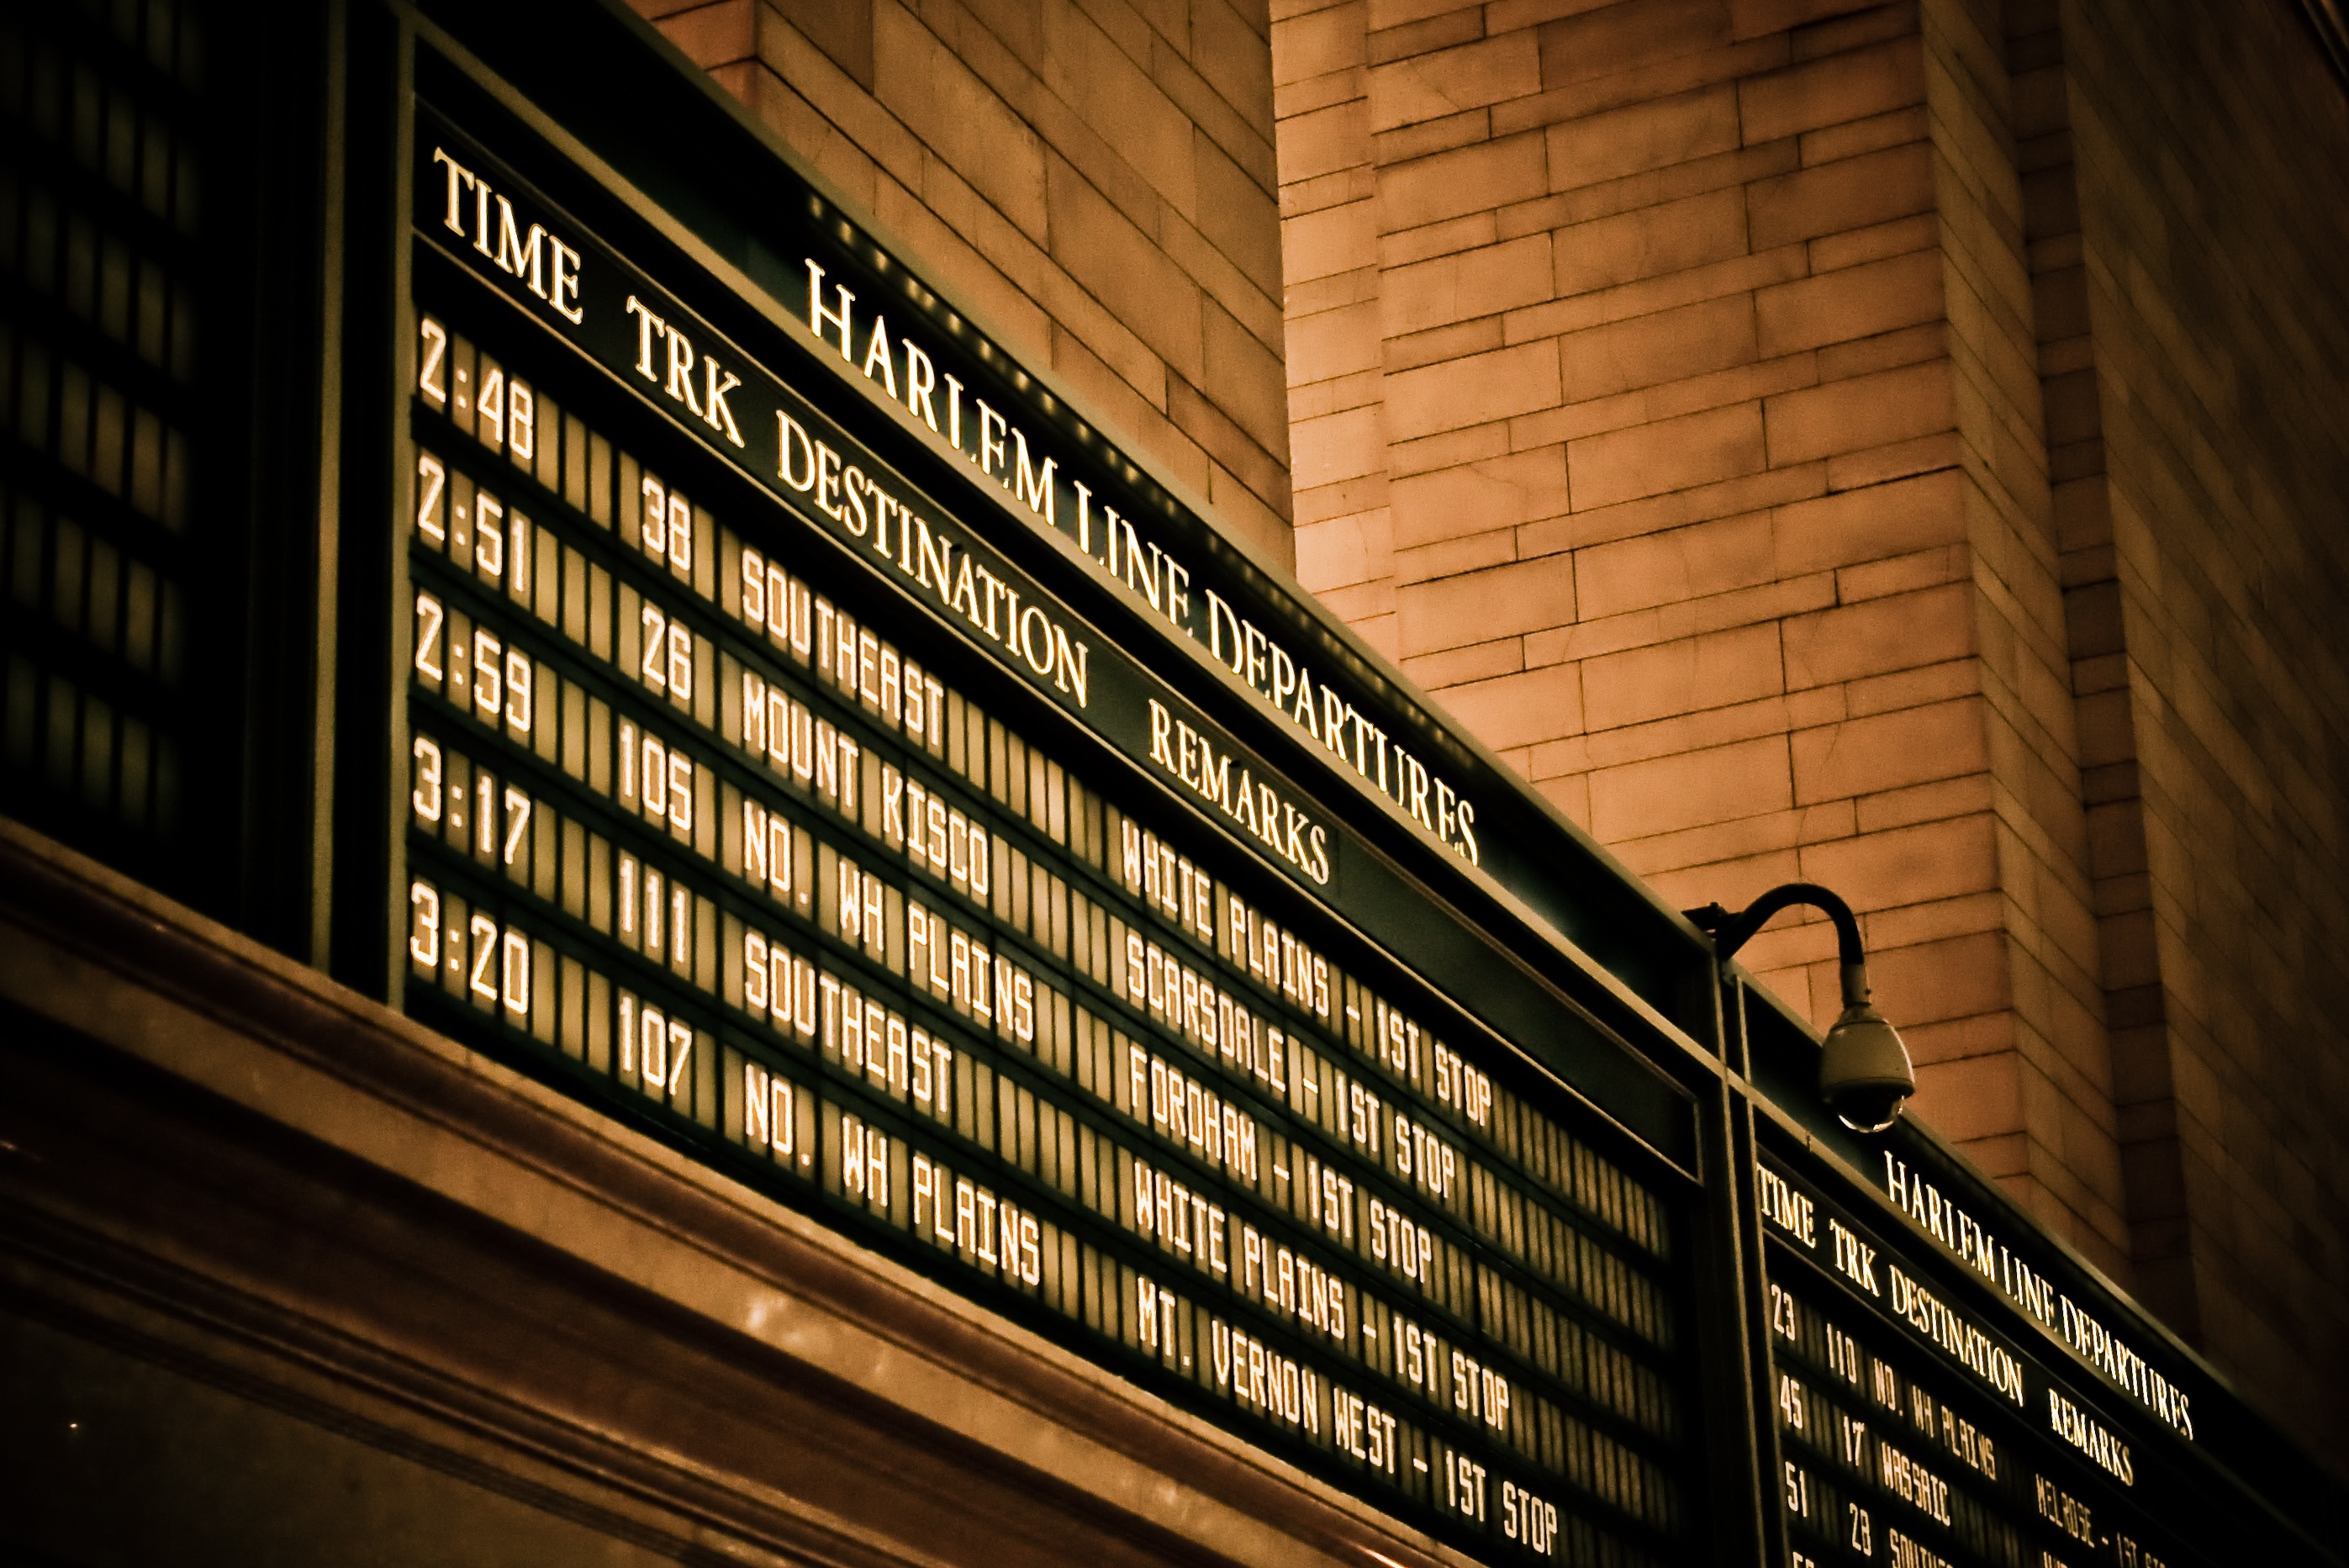
light, architecture, wood, night, wall, train, metro, transportation, line, darkness, lighting, interior design, shape, departures, harlem, window covering